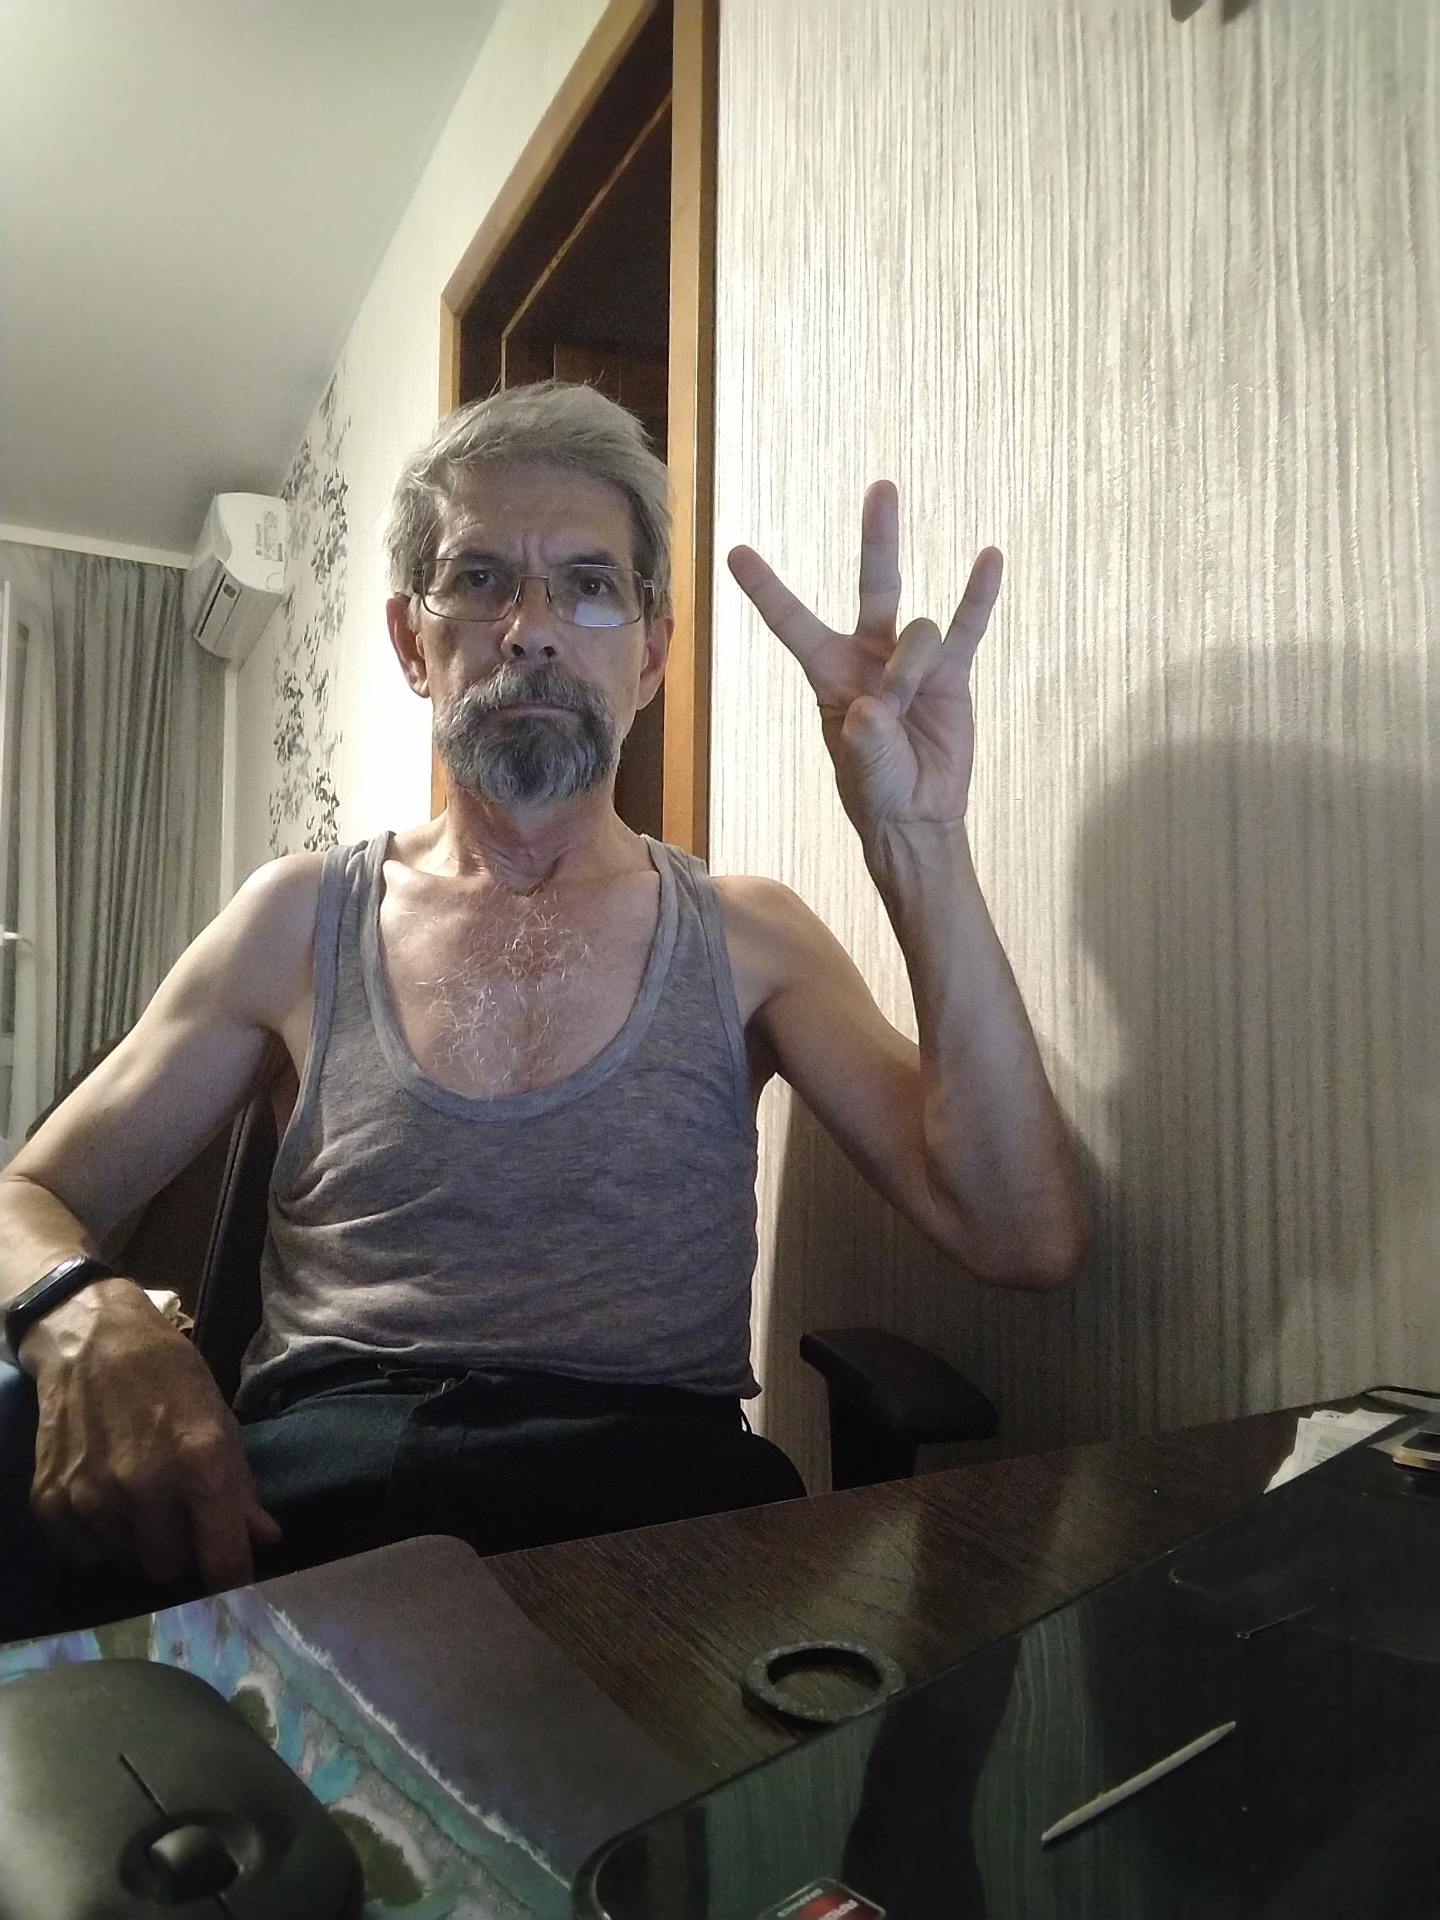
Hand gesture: three3